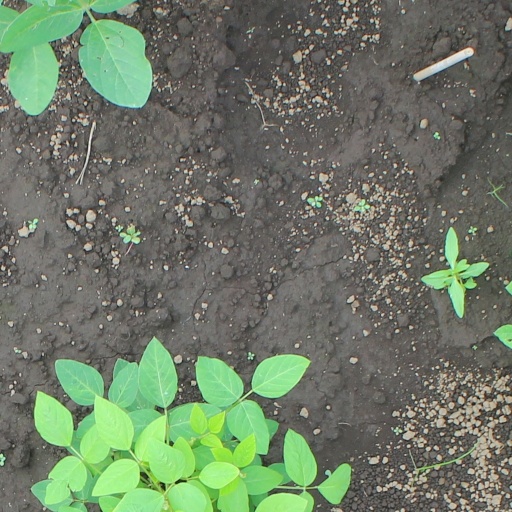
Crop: soybean